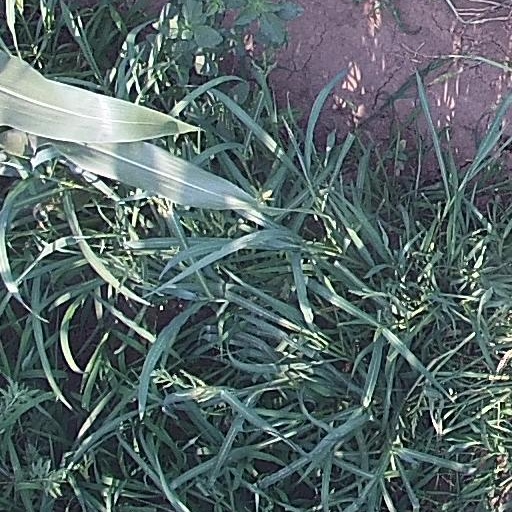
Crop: maize; corn